List of hotel fires in the United States

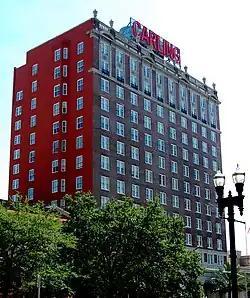
The former Hotel Roosevelt, now the Carling Hotel

On Sunday, December 29, 1963, a fire broke out in the 13-floor Hotel Roosevelt in Jacksonville, Florida, killing 22 people. The fire broke out at around 7:30 am in the ballroom ceiling due to faulty wiring, and by 7:45 am, the Jacksonville Fire Department had been called, later bringing three fire engines, two ladder trucks, a fire chief and two assistant chiefs; the mayor at the time, W. Haydon Burns, also requested eight helicopters from the U.S. Navy, and helicopters from Naval Air Station Jacksonville, Naval Air Reserve Training Unit Jacksonville, and Naval Air Station Cecil Field responded. By 9:30 am the fire had been suppressed, and approximately 475 people were successfully rescued, including four from the roof. However, 21 of the people who died in the fire died in their beds of smoke inhalation; the other fatality was assistant chief J.R. Romedy of the Jacksonville Fire Department, who died of a heart attack on the scene during the rescue effort.